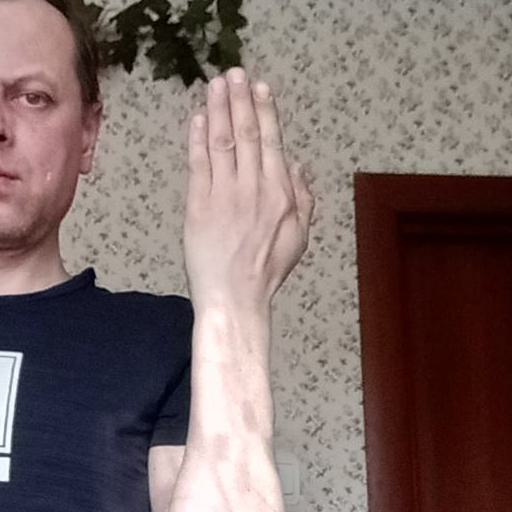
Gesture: stop_inverted